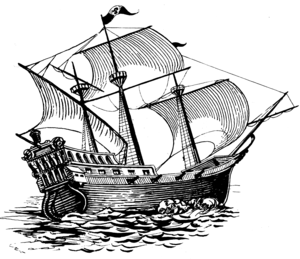
Cette page liste des types de bateaux avec un classement par ordre alphabétique. Dans la mesure du possible, les éléments sont illustrés avec une image représentative. Par ailleurs, les bateaux n'ayant pas encore d'article sur l'encyclopédie sont décrits succinctement. Les navires individuels sont classés dans la catégorie Nom de bateau.
Un galion est un grand navire à voiles armé, naviguant en escorte, destiné aux échanges avec les colonies européennes entre le XVIᵉ et le XVIIIᵉ siècle.